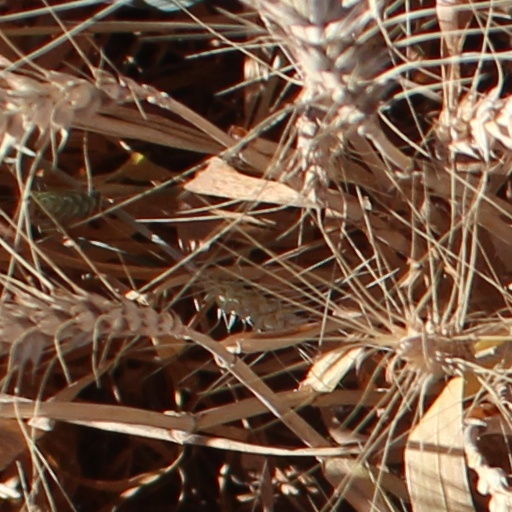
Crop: wheat